Littleton Groom

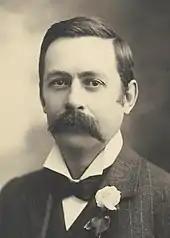
Groom early in his career

Groom's father was elected to the House of Representatives at the inaugural 1901 federal election, but in August 1901 became the first federal MP to die in office. His son quickly agreed to stand at the resulting by-election in the seat of Darling Downs. He was publicly endorsed by Prime Minister Edmund Barton, but the government provided little assistance and none of its members campaigned on his behalf. Groom was opposed by Joshua Thomas Bell, a conservative independent whose father had similarly been a colonial MP. His policy speech in Toowoomba called for federal co-ordination of agriculture, old-age pensions, and compulsory arbitration, although "his great emphasis was on the necessity of the White Australia policy". His margin of victory was smaller than his father's had been, though still comfortable, and in celebration his supporters pulled him and his wife through the streets of Toowoomba in a wagonette. He proclaimed that "liberalism has triumphed over conservatism, and [...] you have decided that Australia shall be white".